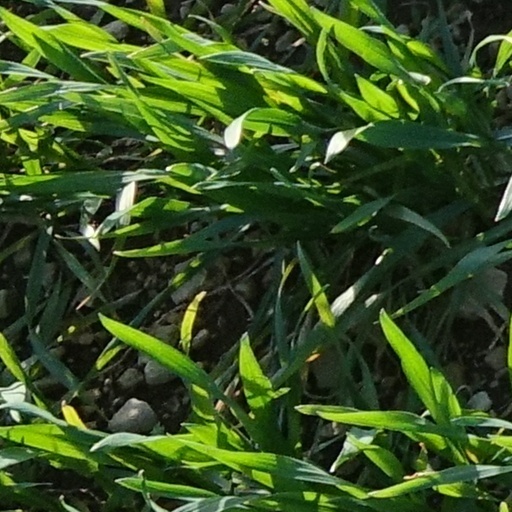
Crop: wheat